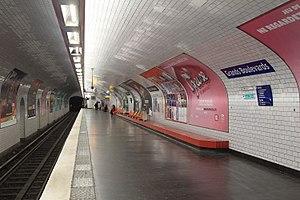
Grands Boulevards est une station des lignes 8 et 9 du métro de Paris, située à la limite des 2ᵉ et 9ᵉ arrondissements de Paris.